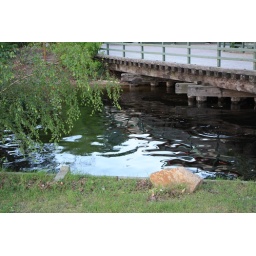
water colors, Penticton Creek, next to Art Gallery by lake... check out the ripples from fish jumping!